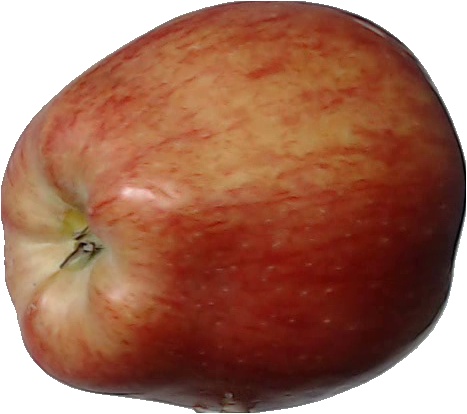
Label: apple_red_1